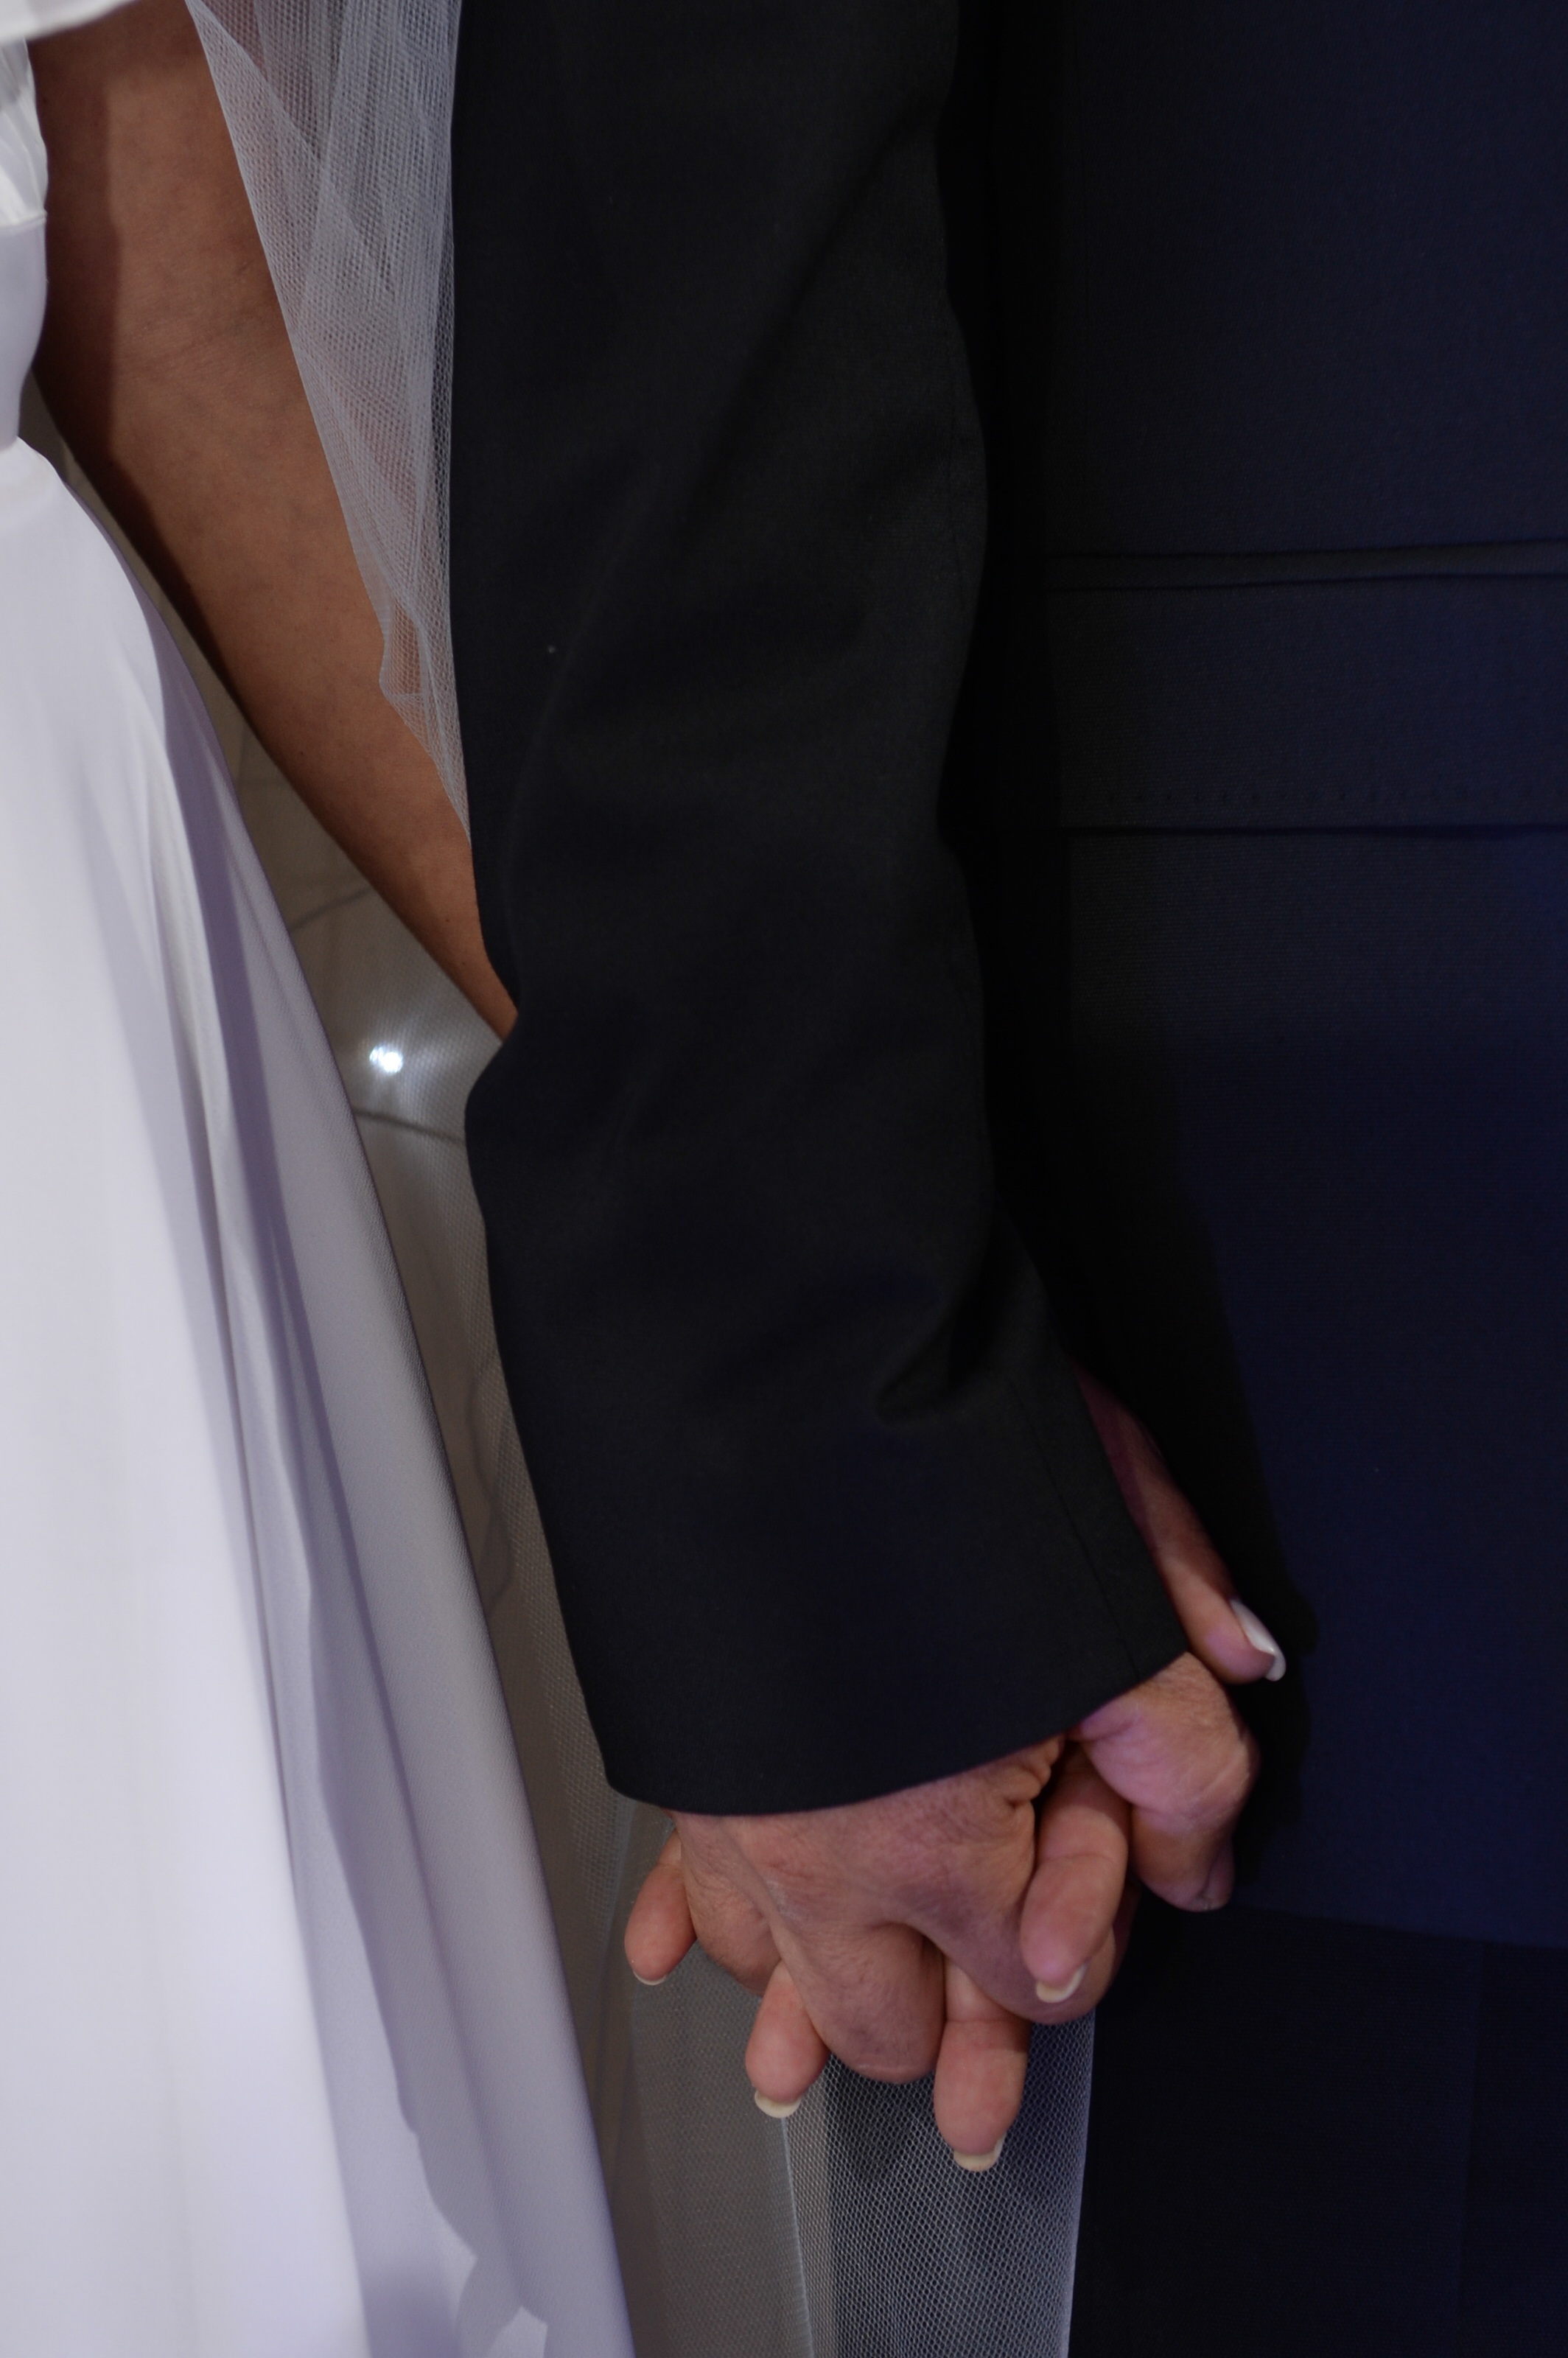
hand, suit, spring, couple, fashion, clothing, arm, wedding, wedding dress, holding, tuxedo, dress, hands, neck, gown, haute couture, formal wear, bridal clothing